WCLR (FM)

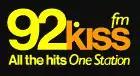
92 Kiss FM logo

In February 1999, the station's local owners sold WDEK to Big City Radio. The station became "92 Kiss FM", retaining its CHR format and began simulcasting 92.7 WKIE in Arlington Heights and 92.7 WKIF in Kankakee. Melissa Forman hosted mornings on 92 Kiss FM, before moving to 93.9 WLIT-FM in 2001.